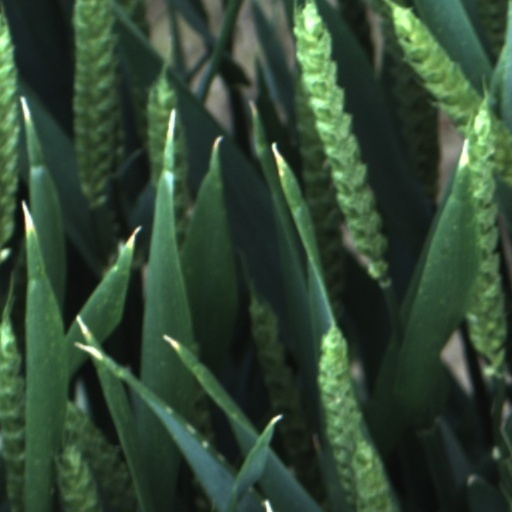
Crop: wheat